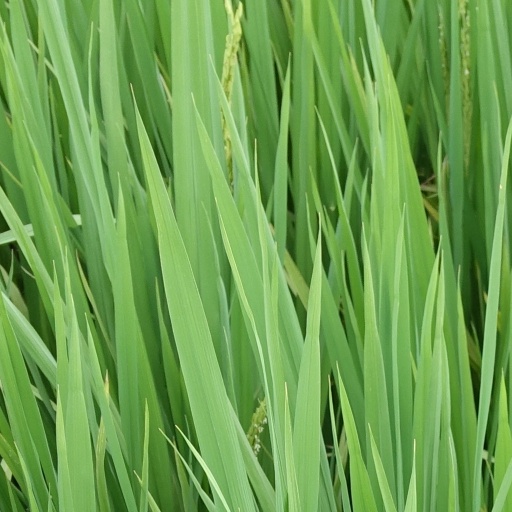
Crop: rice